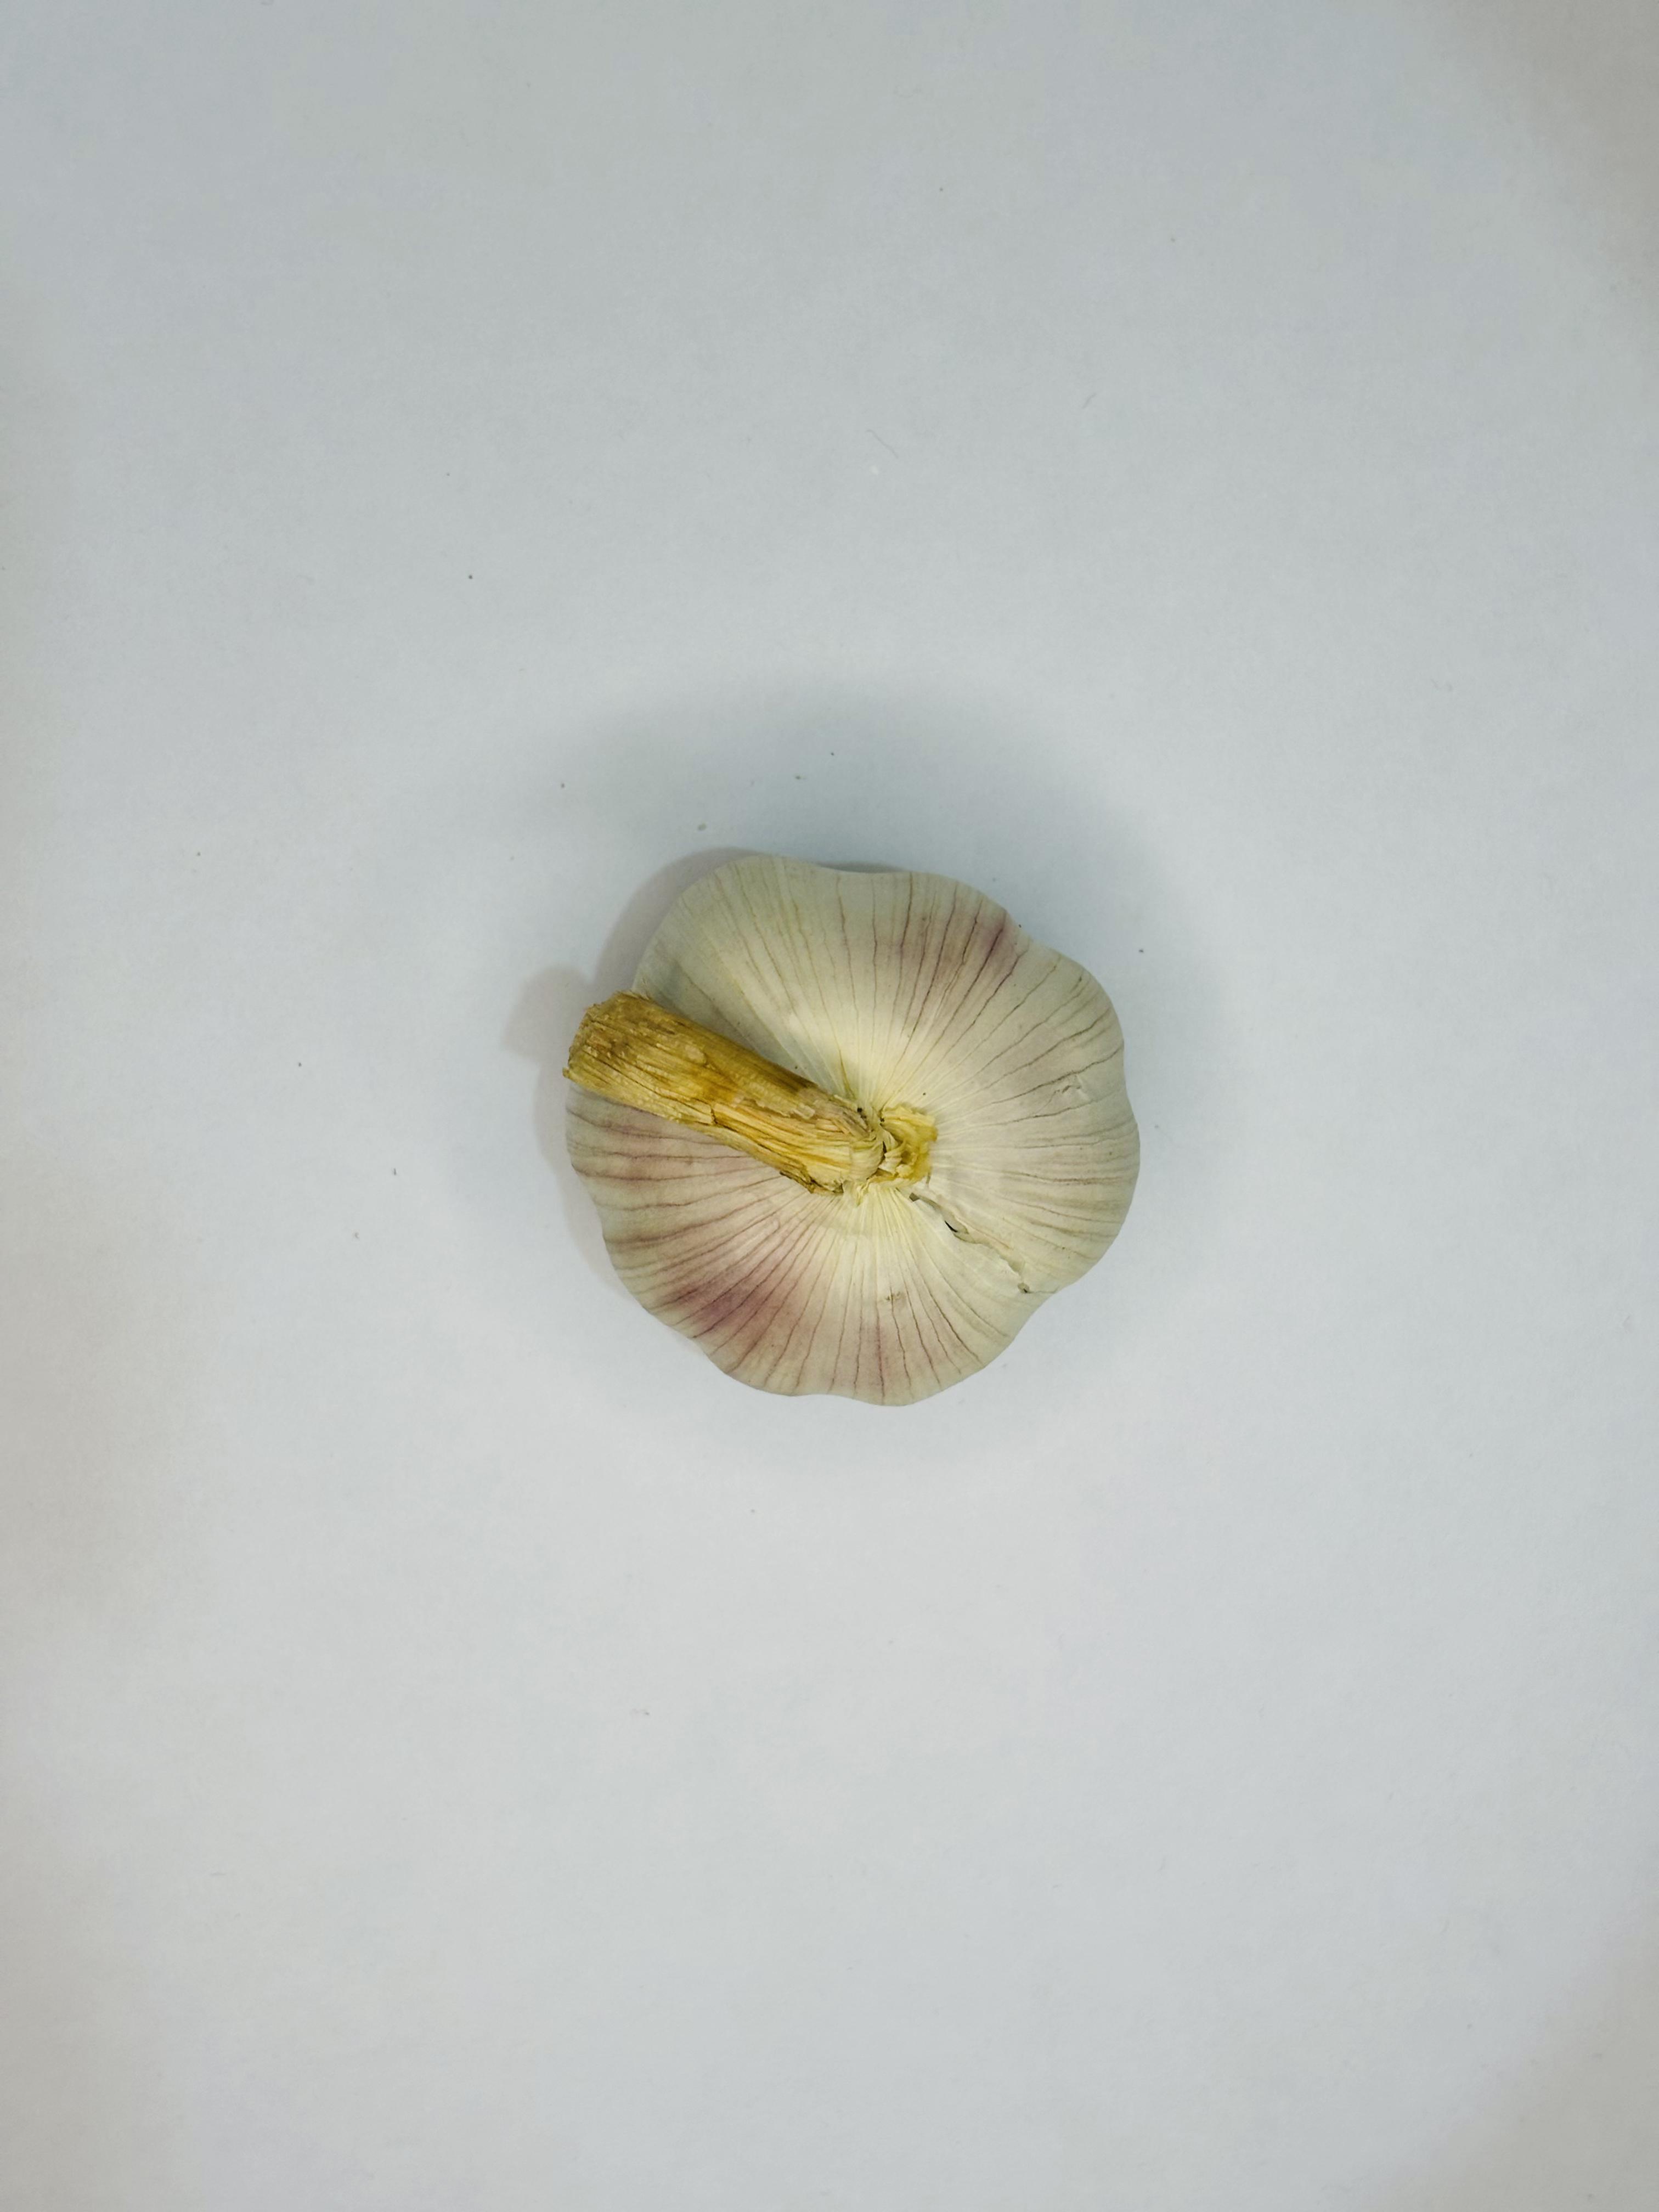
Label: Garlic